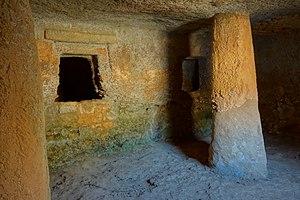
Tomba XX bis, Anghelu Ruju